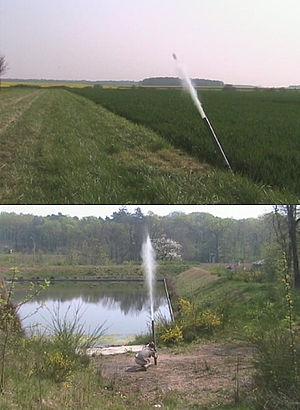
Canon à Carboglace